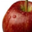
Label: apple